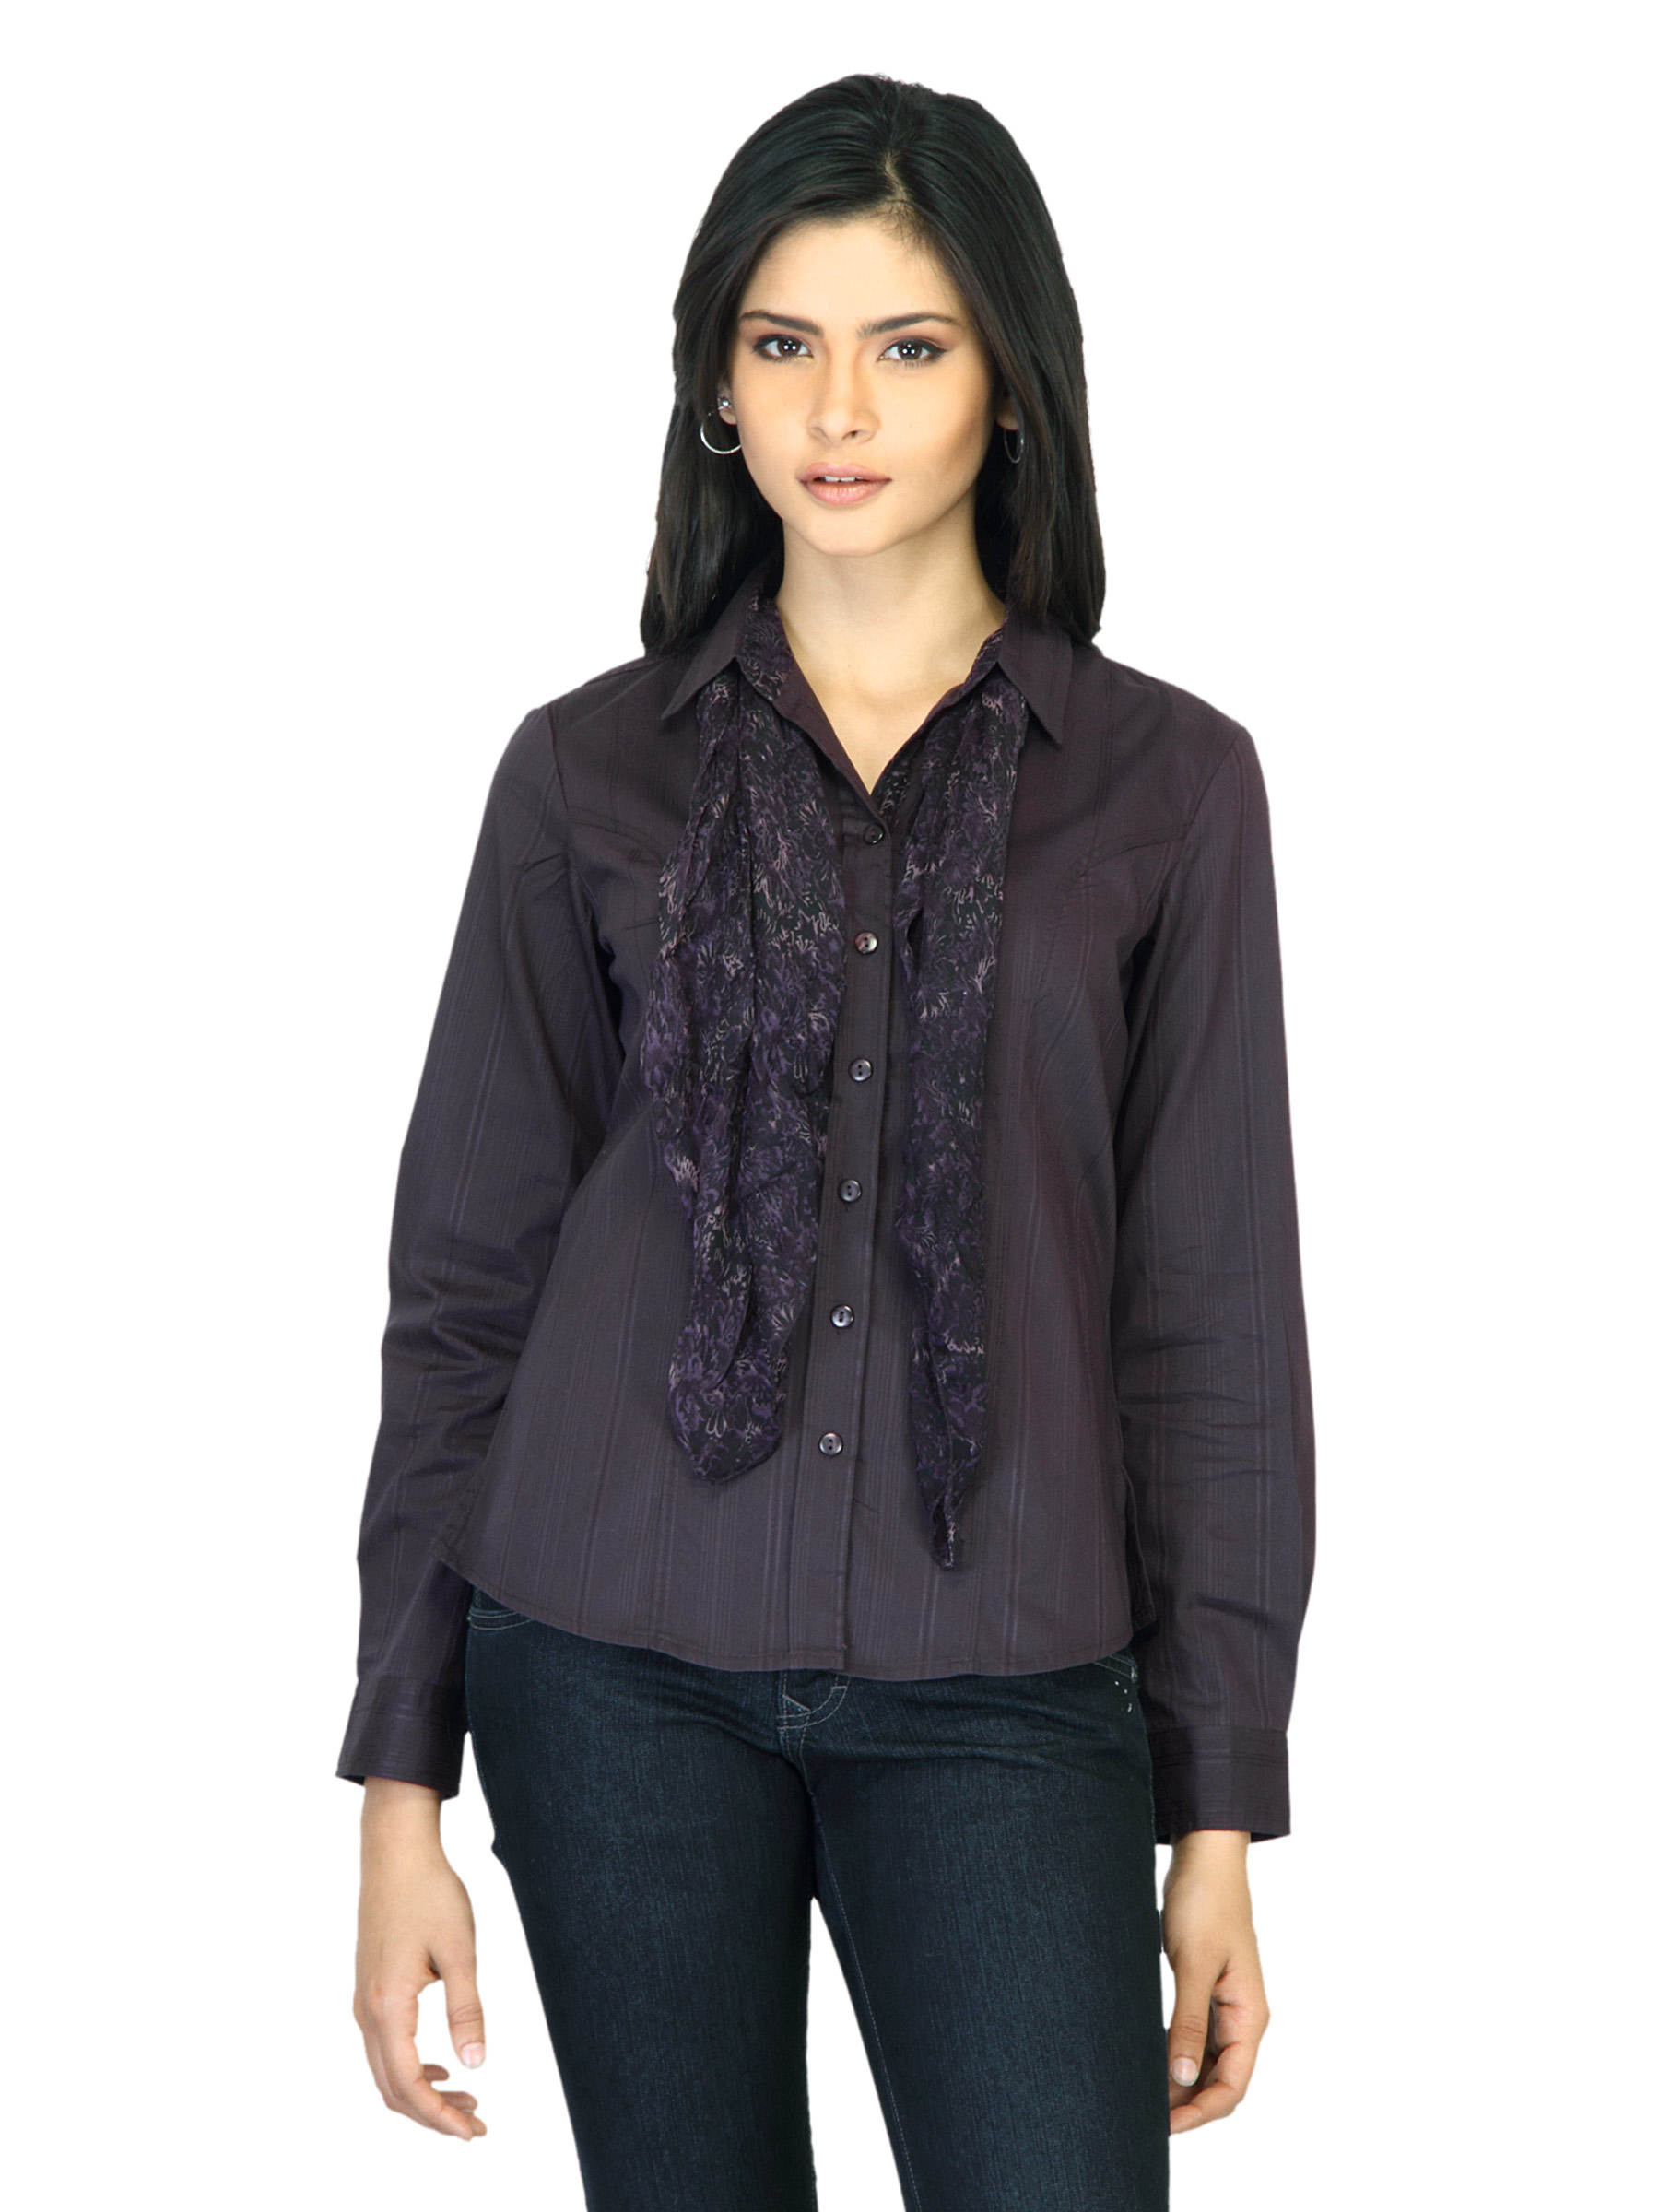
Scullers For Her Striped Purple Shirt
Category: Apparel / Topwear / Shirts
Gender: Women
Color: Purple
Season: Summer 2012
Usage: Casual